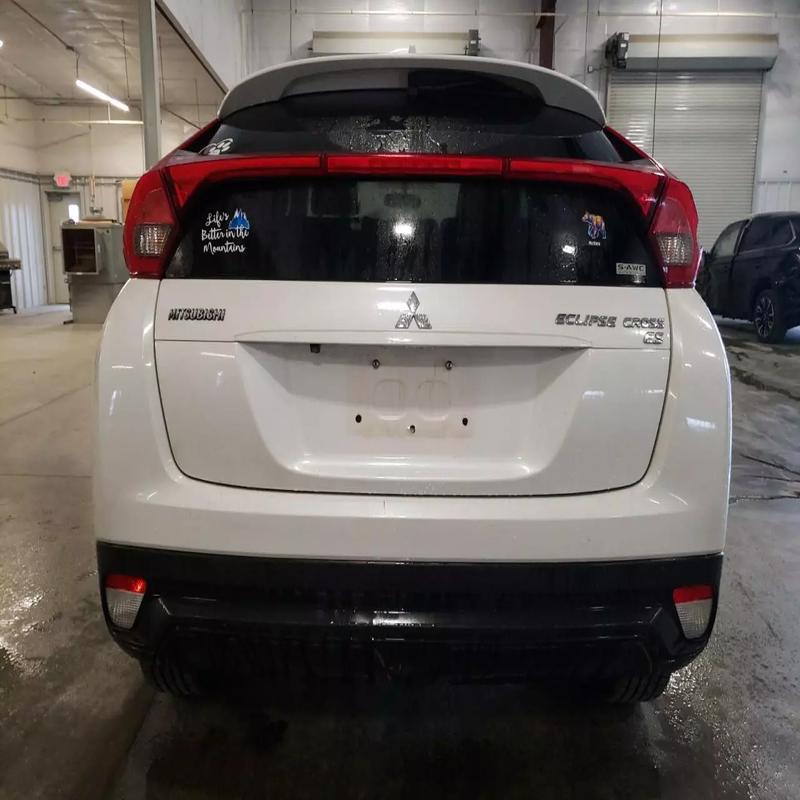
Aucun dommage détecté.
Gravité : aucun